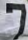
Number: 7